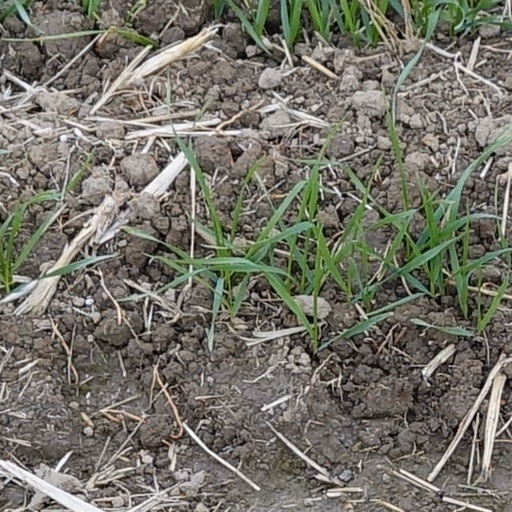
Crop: wheat